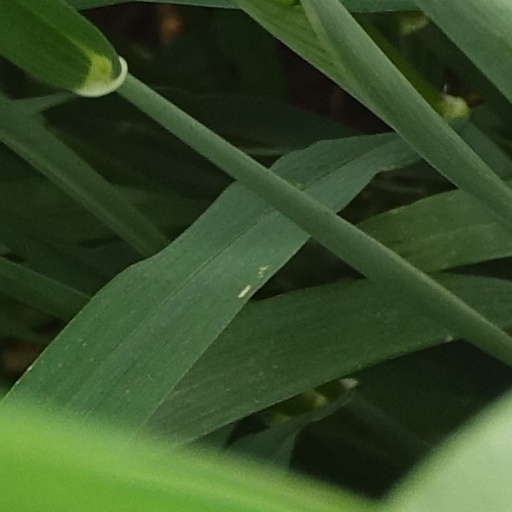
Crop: wheat